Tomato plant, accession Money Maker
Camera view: tilt-top (135 deg); turntable rotation: 0 degrees
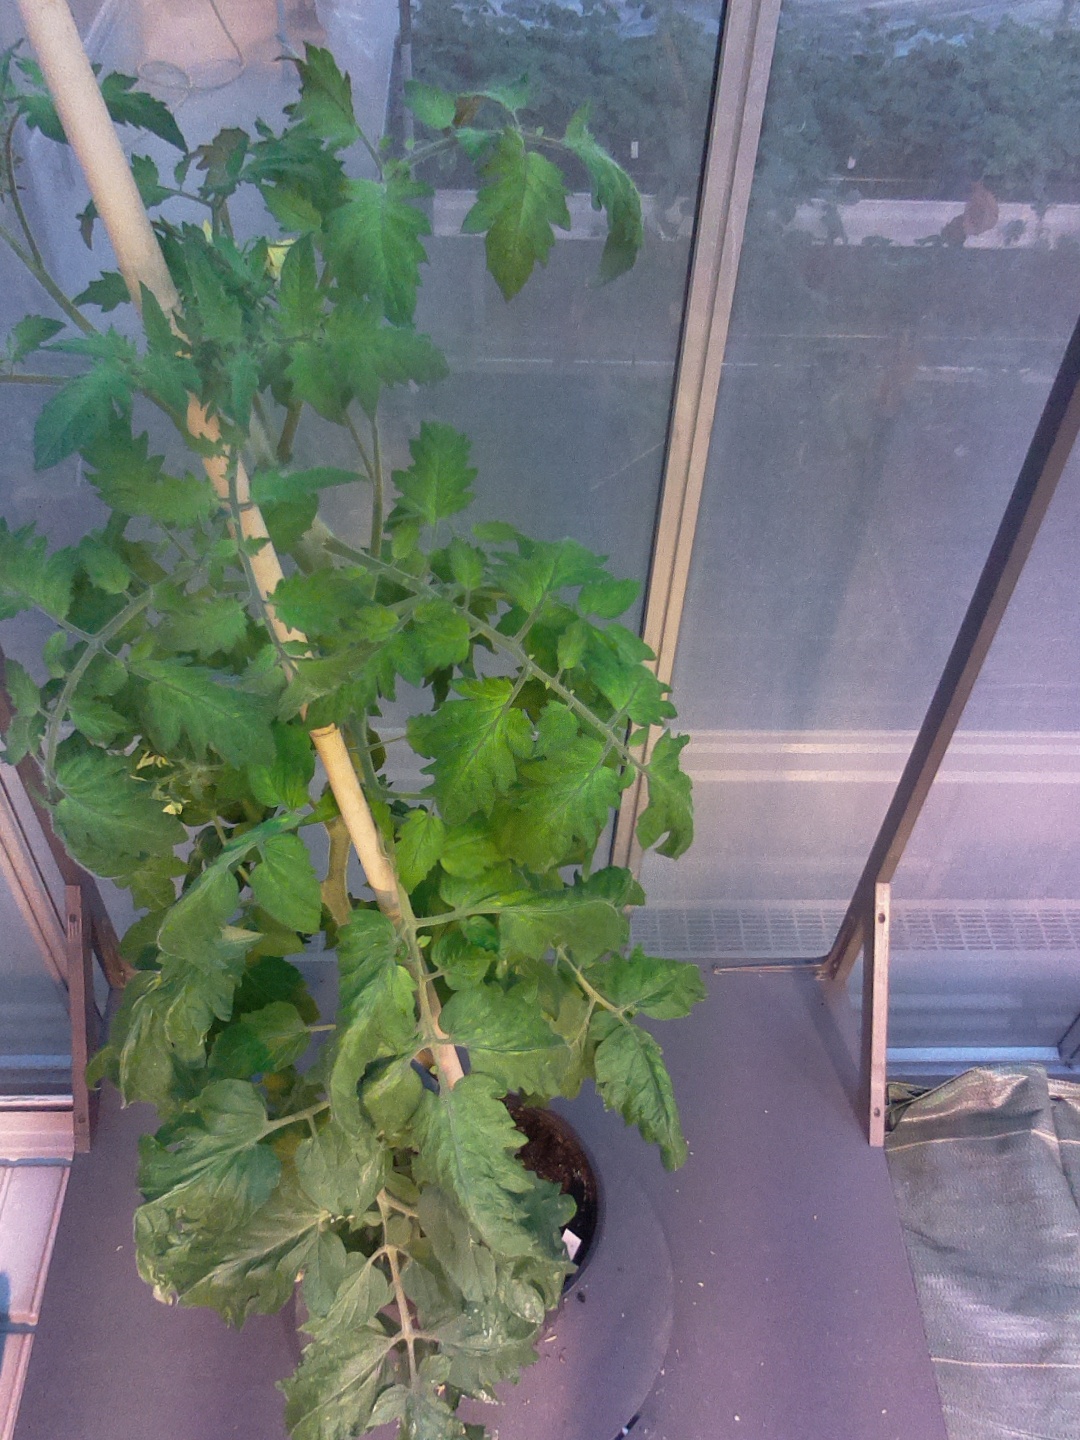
BBCH growth stage 69: End of flowering, 90%-100% of flowers open, more petals falling